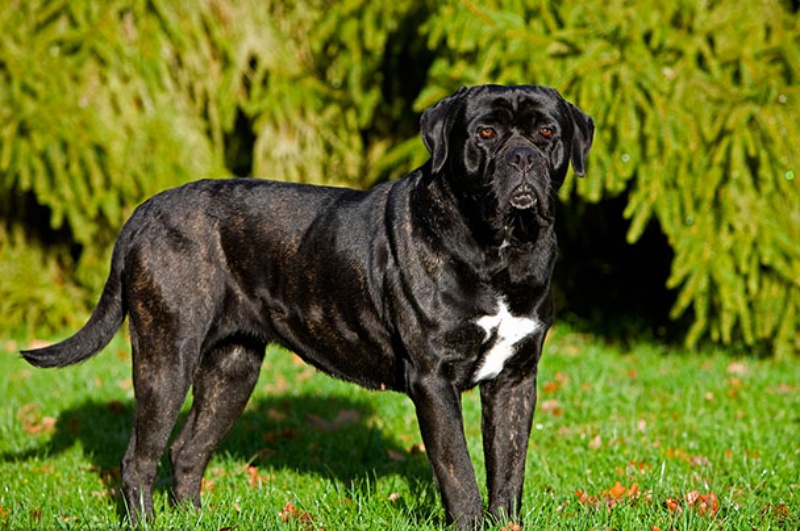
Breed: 253-n000105-Cane_Carso